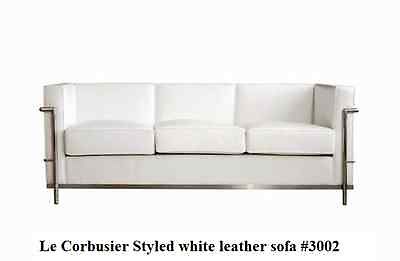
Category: chair